Roman Charity

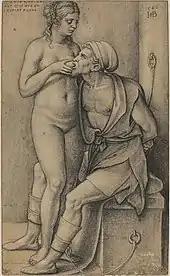
Drawing by Sebald Beham, 1540

The motif appeared in both its mother-daughter and father-daughter variety, although the cross-gendered version was ultimately more popular. The earliest modern depictions of Pero and Cimon emerged independently of each other in Southern Germany and Northern Italy around 1525, in a wide range of media including bronze medals, frescoes, engravings, drawings, oil paintings, ceramics, inlaid wood decorations, and statues.